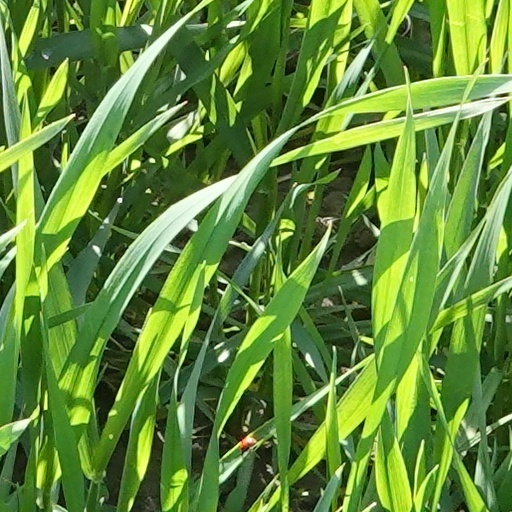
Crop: wheat